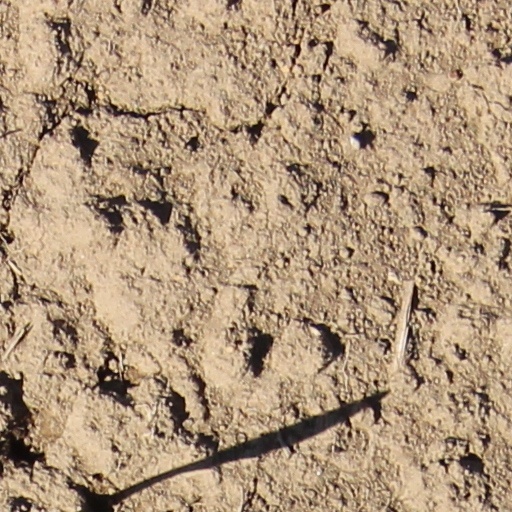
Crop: wheat